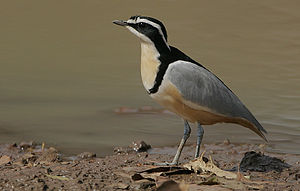
Krokodillevogter
Krokodillevogter.
Krokodillevogter, er en vadefugl, det eneste medlem af slægten Pluvianus. Den var tidligere placeret i Glareolidae familien, men betragtes nu som det eneste medlem af sin egen familie Pluvianidae.